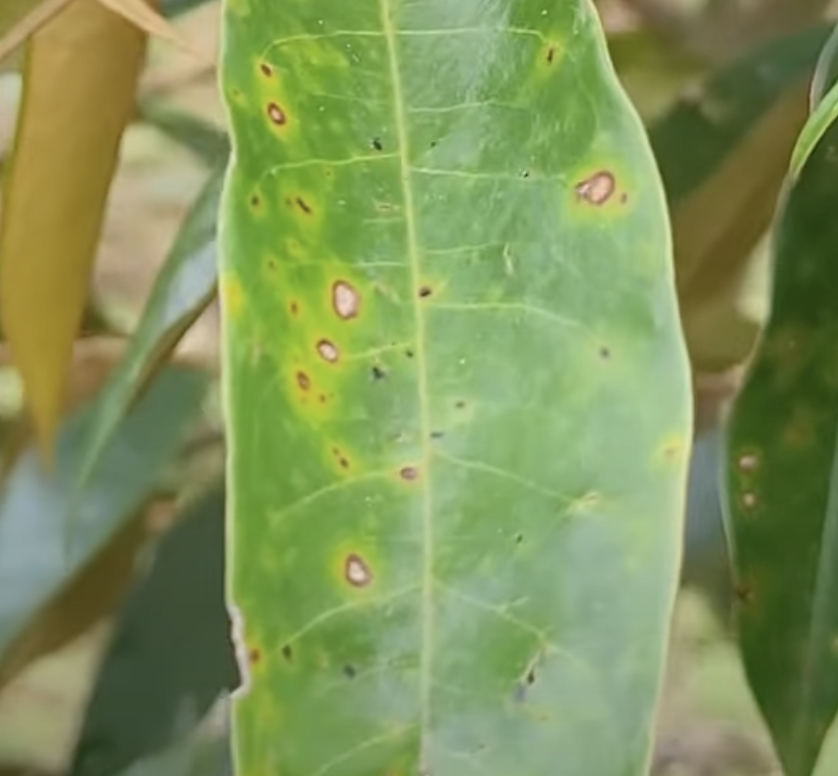
Label: canker_disease